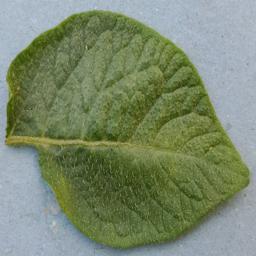
Label: Potato___Healthy